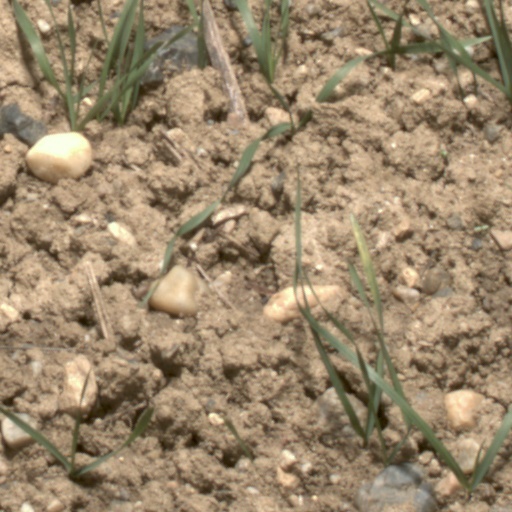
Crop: wheat